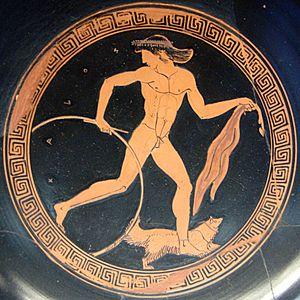
Éromène